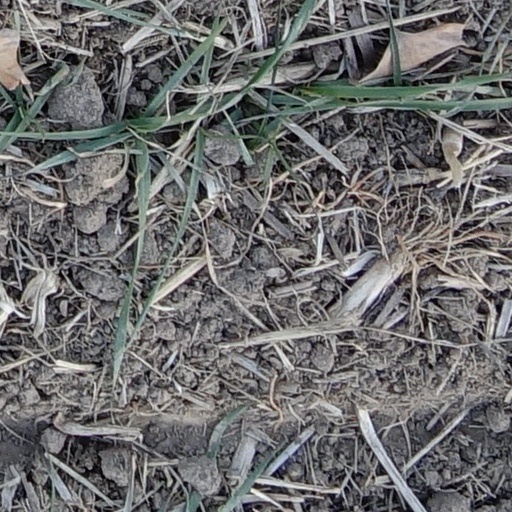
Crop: wheat